Lug (hinge)

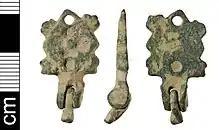
Harness pendant suspension mount featuring two lugs (at the bottom). The pendant has one lug (also named loop), placed in the gap between the two lugs of the hanger

Lugs are the loops (or protuberances) that exist on both arms of a hinge, featuring a hole for the axis of the hinge.